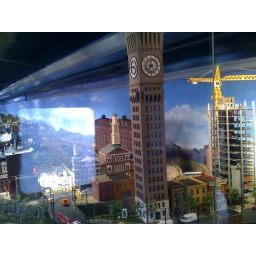
Bromo Seltzer tower in the model train case (with window glare)